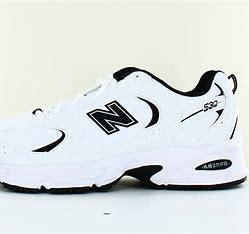
Brand: New
Model: Balance New Balance 530 Marathon